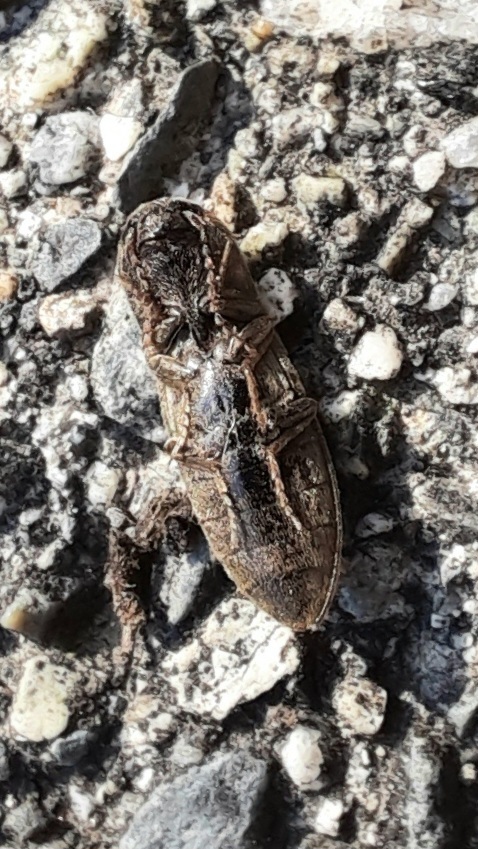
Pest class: clickbeetles_wireworms